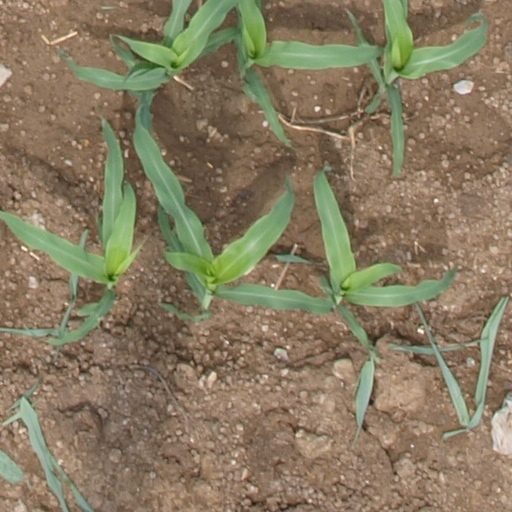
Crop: maize; corn